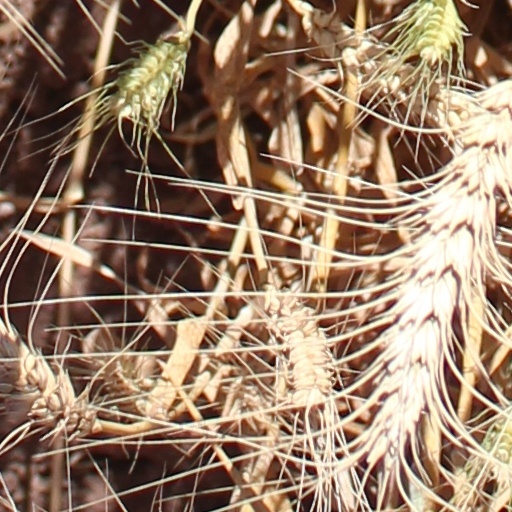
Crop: wheat